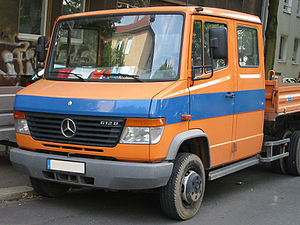
Mercedes-Benz Vario / Indstilling af produktionen
Mercedes-Benz Vario var en lille lastbil fra Mercedes-Benz og efterfølger for Mercedes-Benz T2. Bilen blev mellem 1996 og 2013 bygget på fabrikken i Ludwigsfelde. De udvendige forskelle i forhold til forgængeren fra 1986 var ret små − forlygter, blinklys og kølergrill blev nydesignet, men også kabinen blev modificeret.